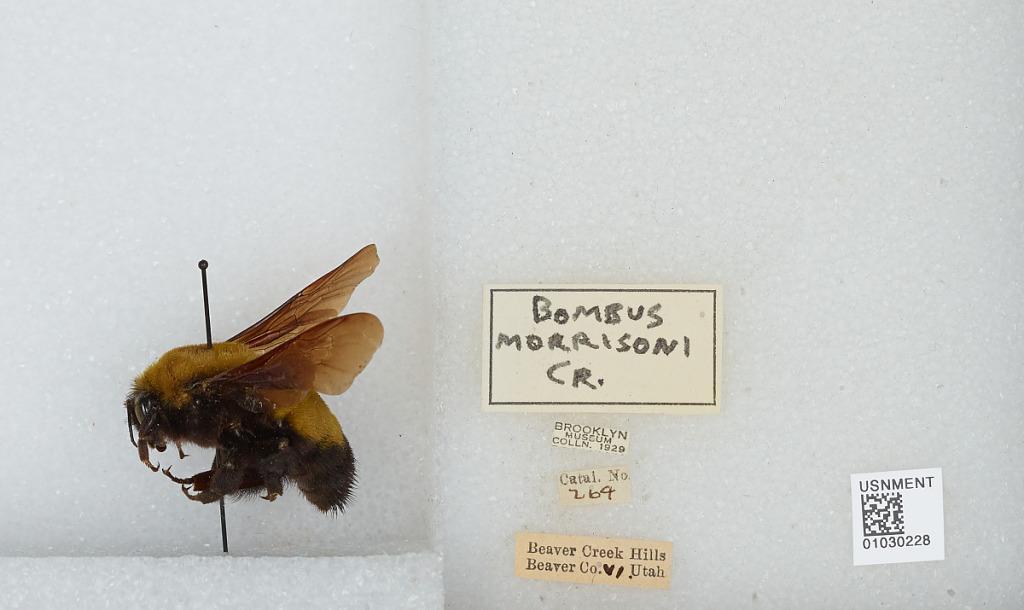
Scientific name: Bombus (Separatobombus) morrisoni Cresson
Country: United States
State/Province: Utah
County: Beaver
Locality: Beaver Creek Hills
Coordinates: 38.2689, -112.552